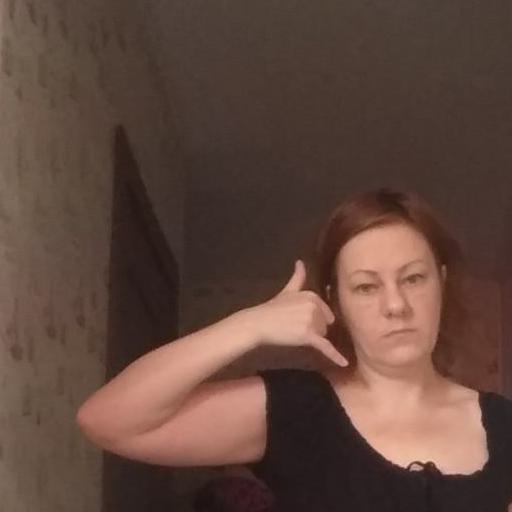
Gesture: call